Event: Nepal Earthquake
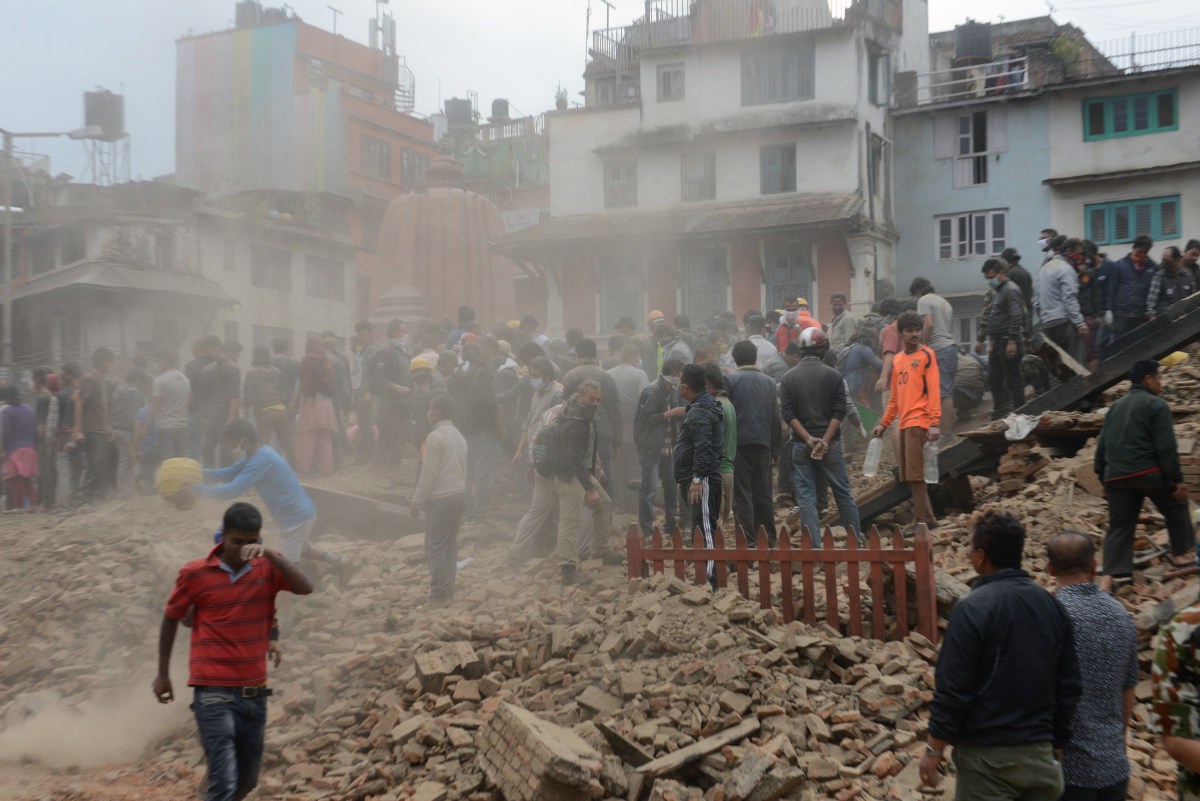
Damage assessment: damage